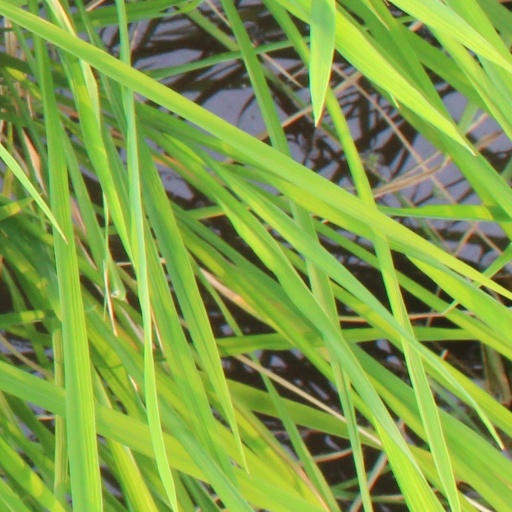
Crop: rice